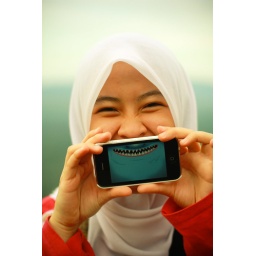
&lt;i&gt;&amp;quot;A smile is the light in your window that tells others that there is a caring, sharing person inside..&amp;quot;&lt;/i&gt;&lt;b&gt;Dennis Waitley&lt;/b&gt;